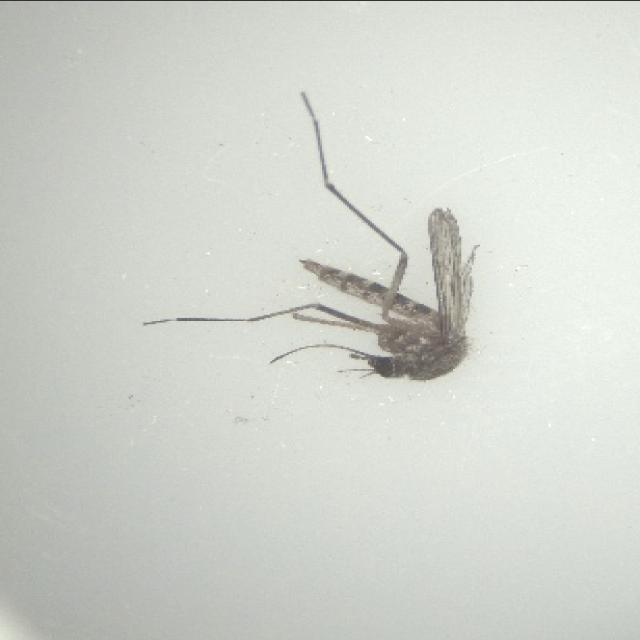
Species: aedes_vexans